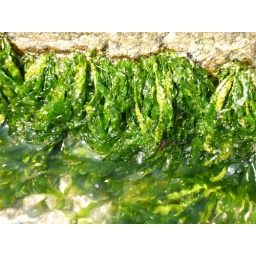
Green seaweed attached to a rock below the high tideline by the stream on Lamorna beach in Cornwall.